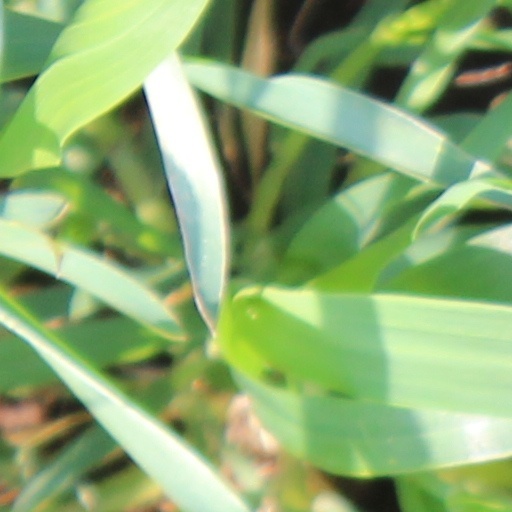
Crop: wheat